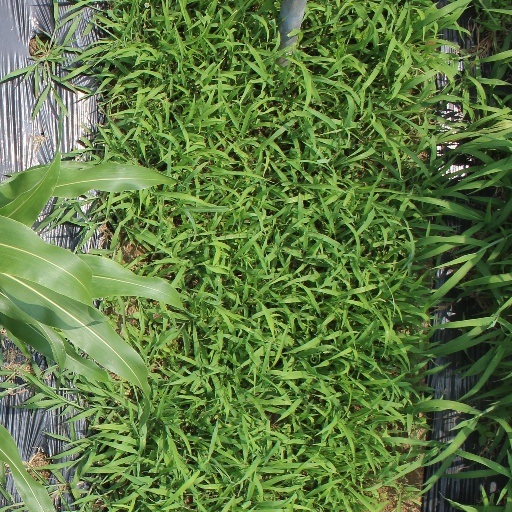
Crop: sorghum